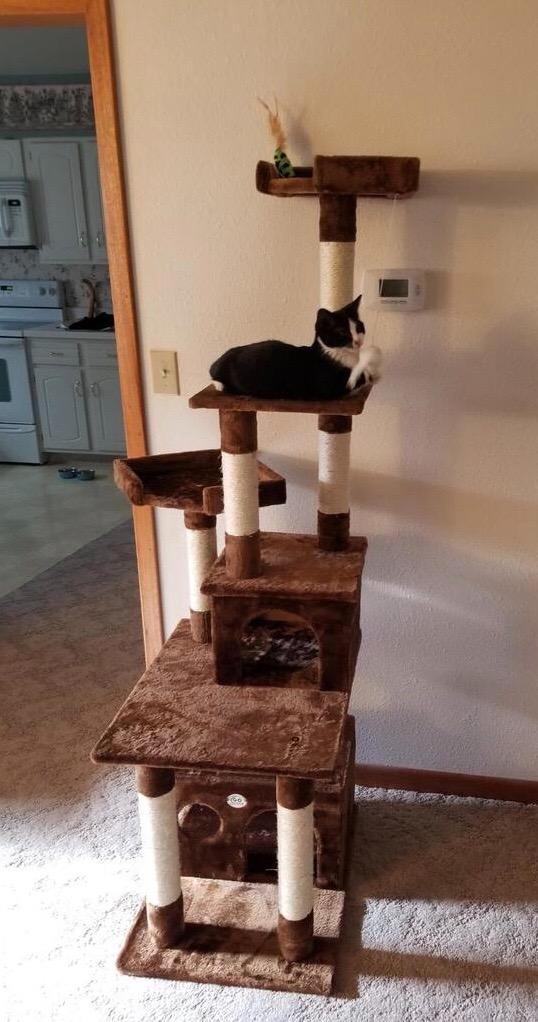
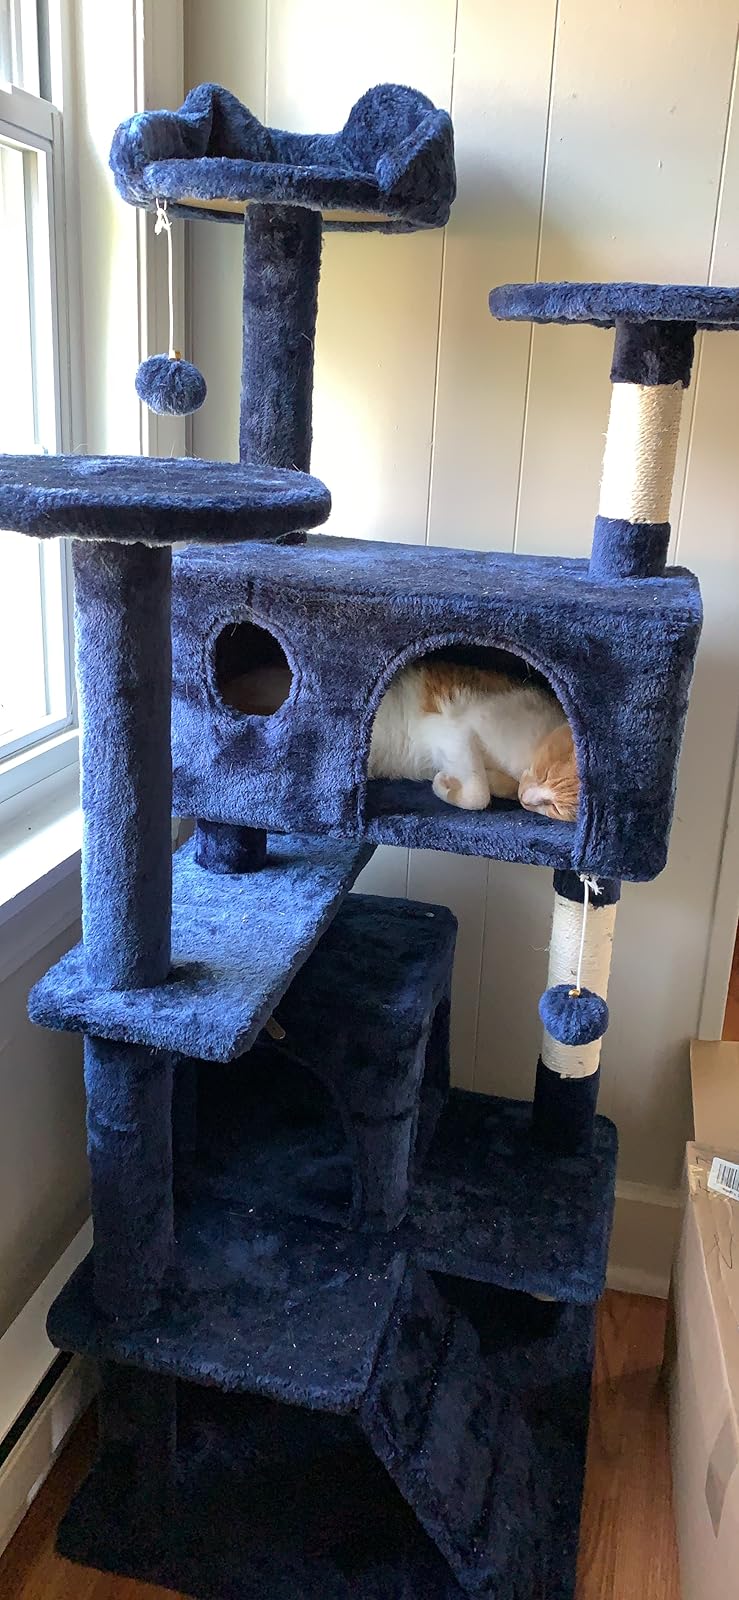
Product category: items_cat tree
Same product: no